Peasant Character Studies (Van Gogh series)

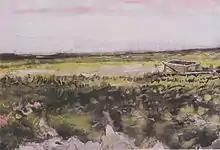
"Heath with Wheelbarrow", watercolor, Autumn 1883, The Cleveland Museum of Art (F1100). Unable to find people to pose for him in Drenthe, Van Gogh paints this watercolor of the heath and represents the work of a peasant by the presence of the wheelbarrow.

In November 1882, Van Gogh began drawings of individuals to depict a range of character types from the working class. He aimed to be a "peasant painter", conveying deep feeling realistically, with objectivity.